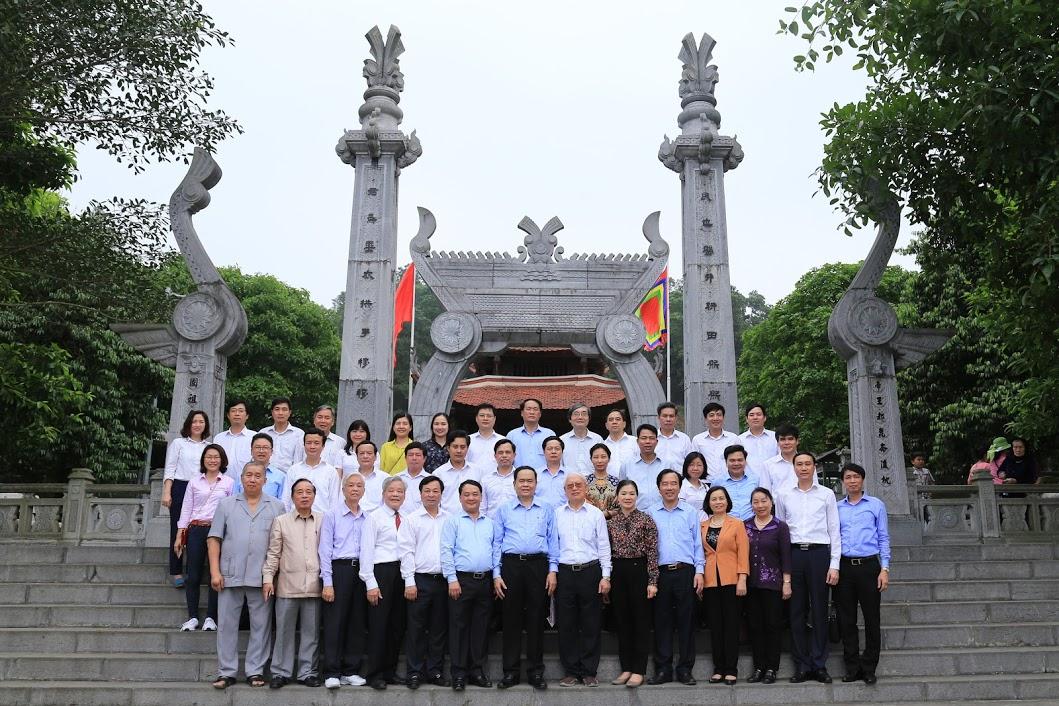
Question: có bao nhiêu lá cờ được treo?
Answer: có hai lá cờ